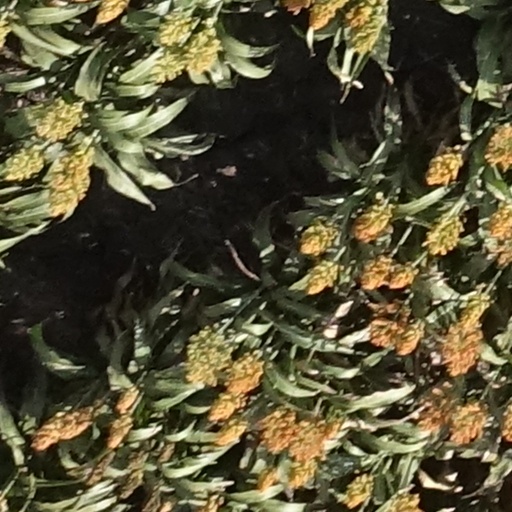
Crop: sorghum